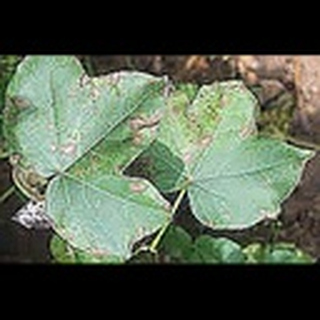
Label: cotton_target_spot